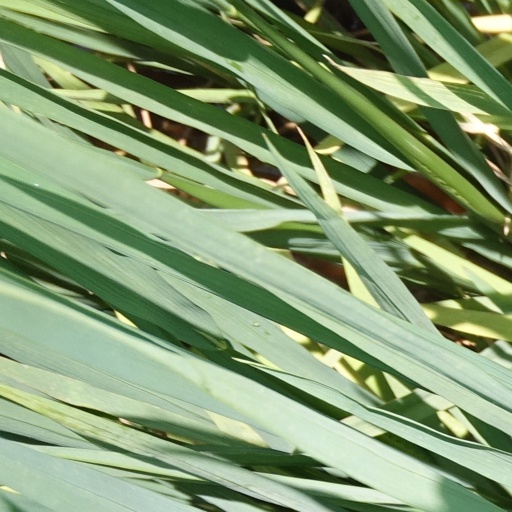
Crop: rice